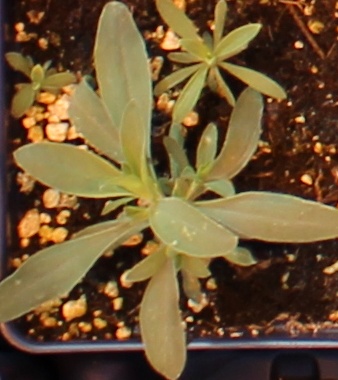
Label: Kochia